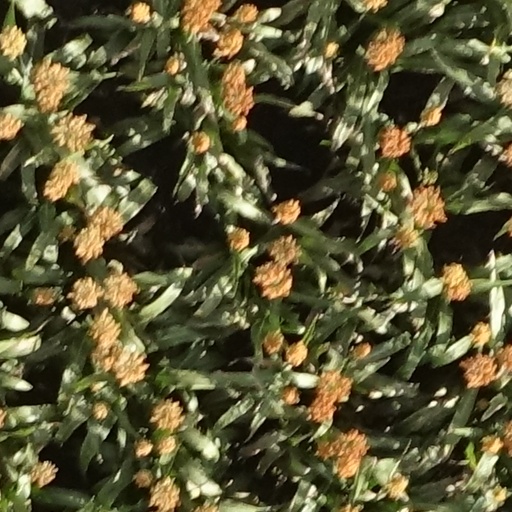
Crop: sorghum